Fort George, Bermuda

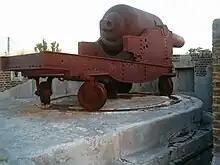
The southern RML 11 inch 25 ton gun at Fort George.

Fort George and the Western Redoubt both overlook the harbour to the south, and to a greater or lesser degree the Northern Lagoon to the north of the island (the area of enclosed water immediately to the north of St. George's Island is called "Murray's Anchorage", and had been the anchorage for the naval squadron of the North America Station when the naval base was at St. George's). The two forts therefore could operate also against enemy vessels entering the Northern Lagoon, but were primarily intended to fire on an enemy that entered the harbour and to provide rear defence to the forts on Retreat Hill and St. Catherine's Point.